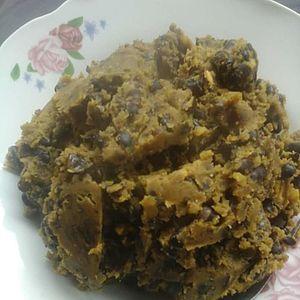
Pilé pommes de terre haricot noire
Balessing est le nom d'un village du Cameroun, situé dans la Région de l'Ouest, en pays Bamiléké, plus précisément dans l'arrondissement de Penka-Michel, département de la Menoua.